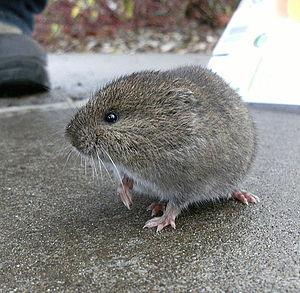
Myodes californicus, communément appelé Campagnol à dos roux de Californie, est une espèce de rongeurs de la famille des Cricetidés.